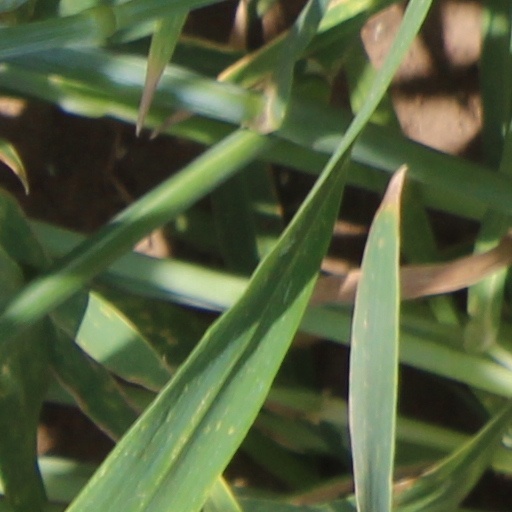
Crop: wheat